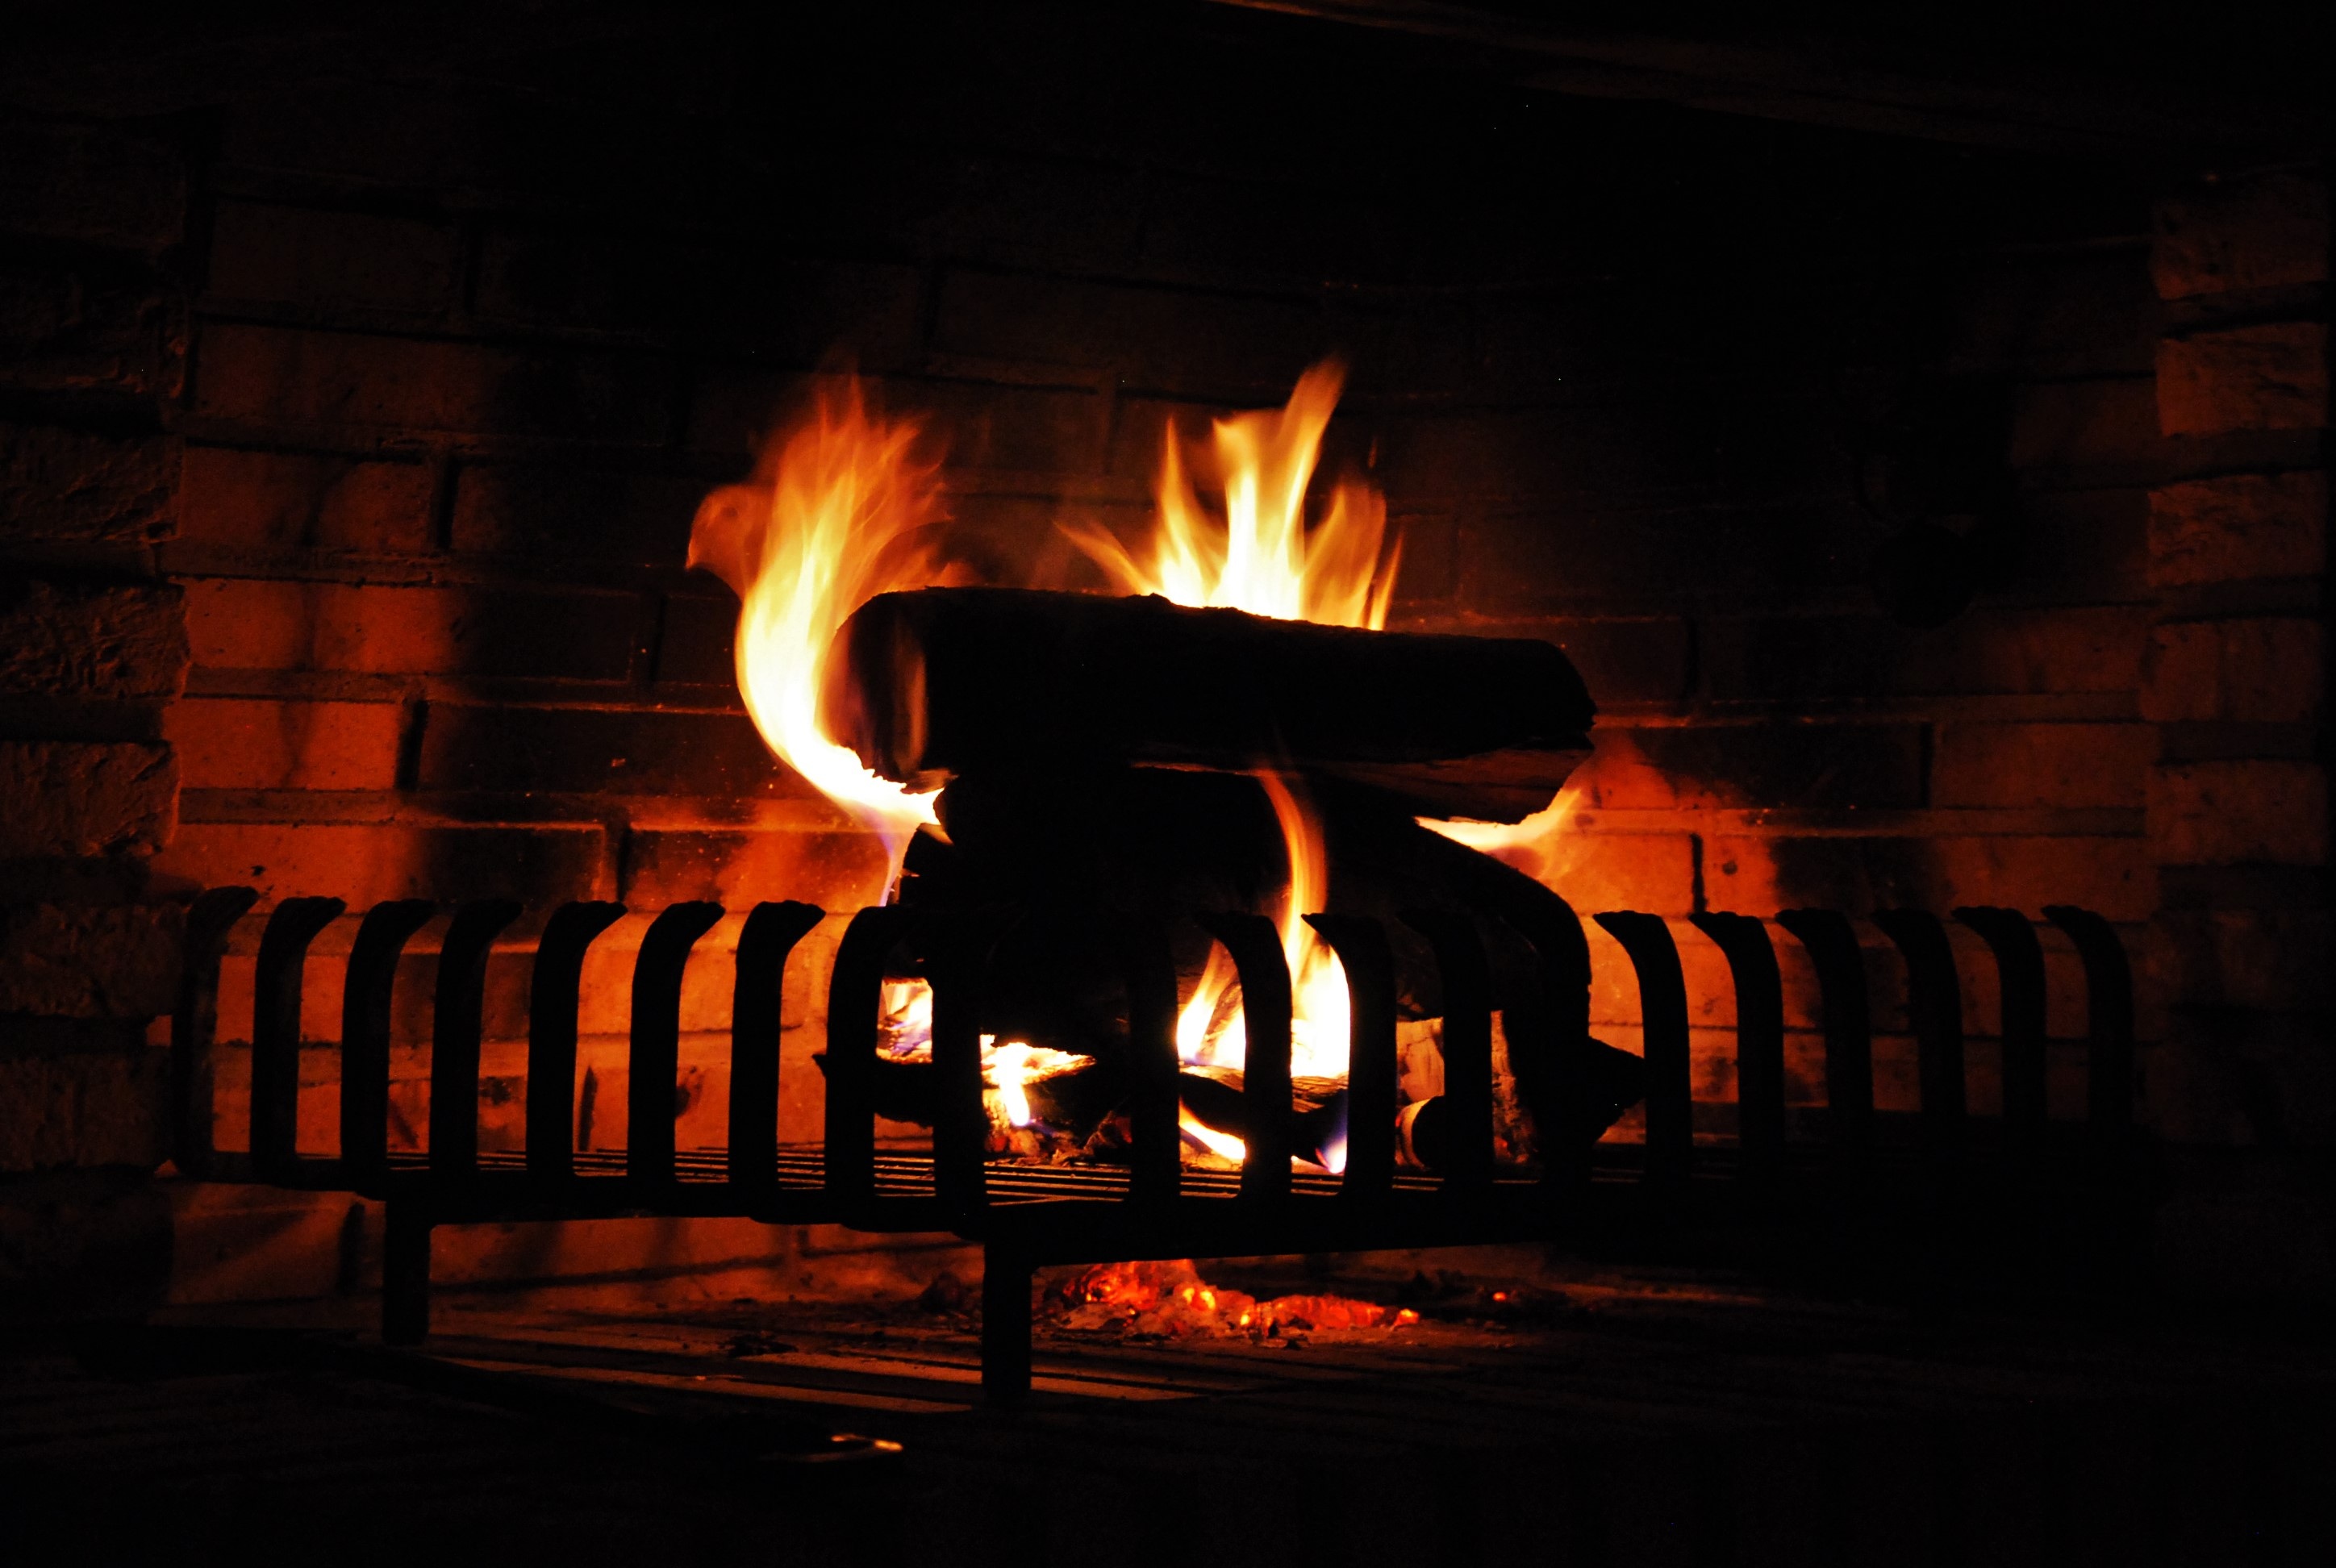
light, wood, night, warm, atmosphere, flame, fire, romantic, cozy, fireplace, darkness, lighting, heat, radio, burn, blaze, atmospheric, embers, wood fire, heiss, wood for the fireplace, open fire, oven fire